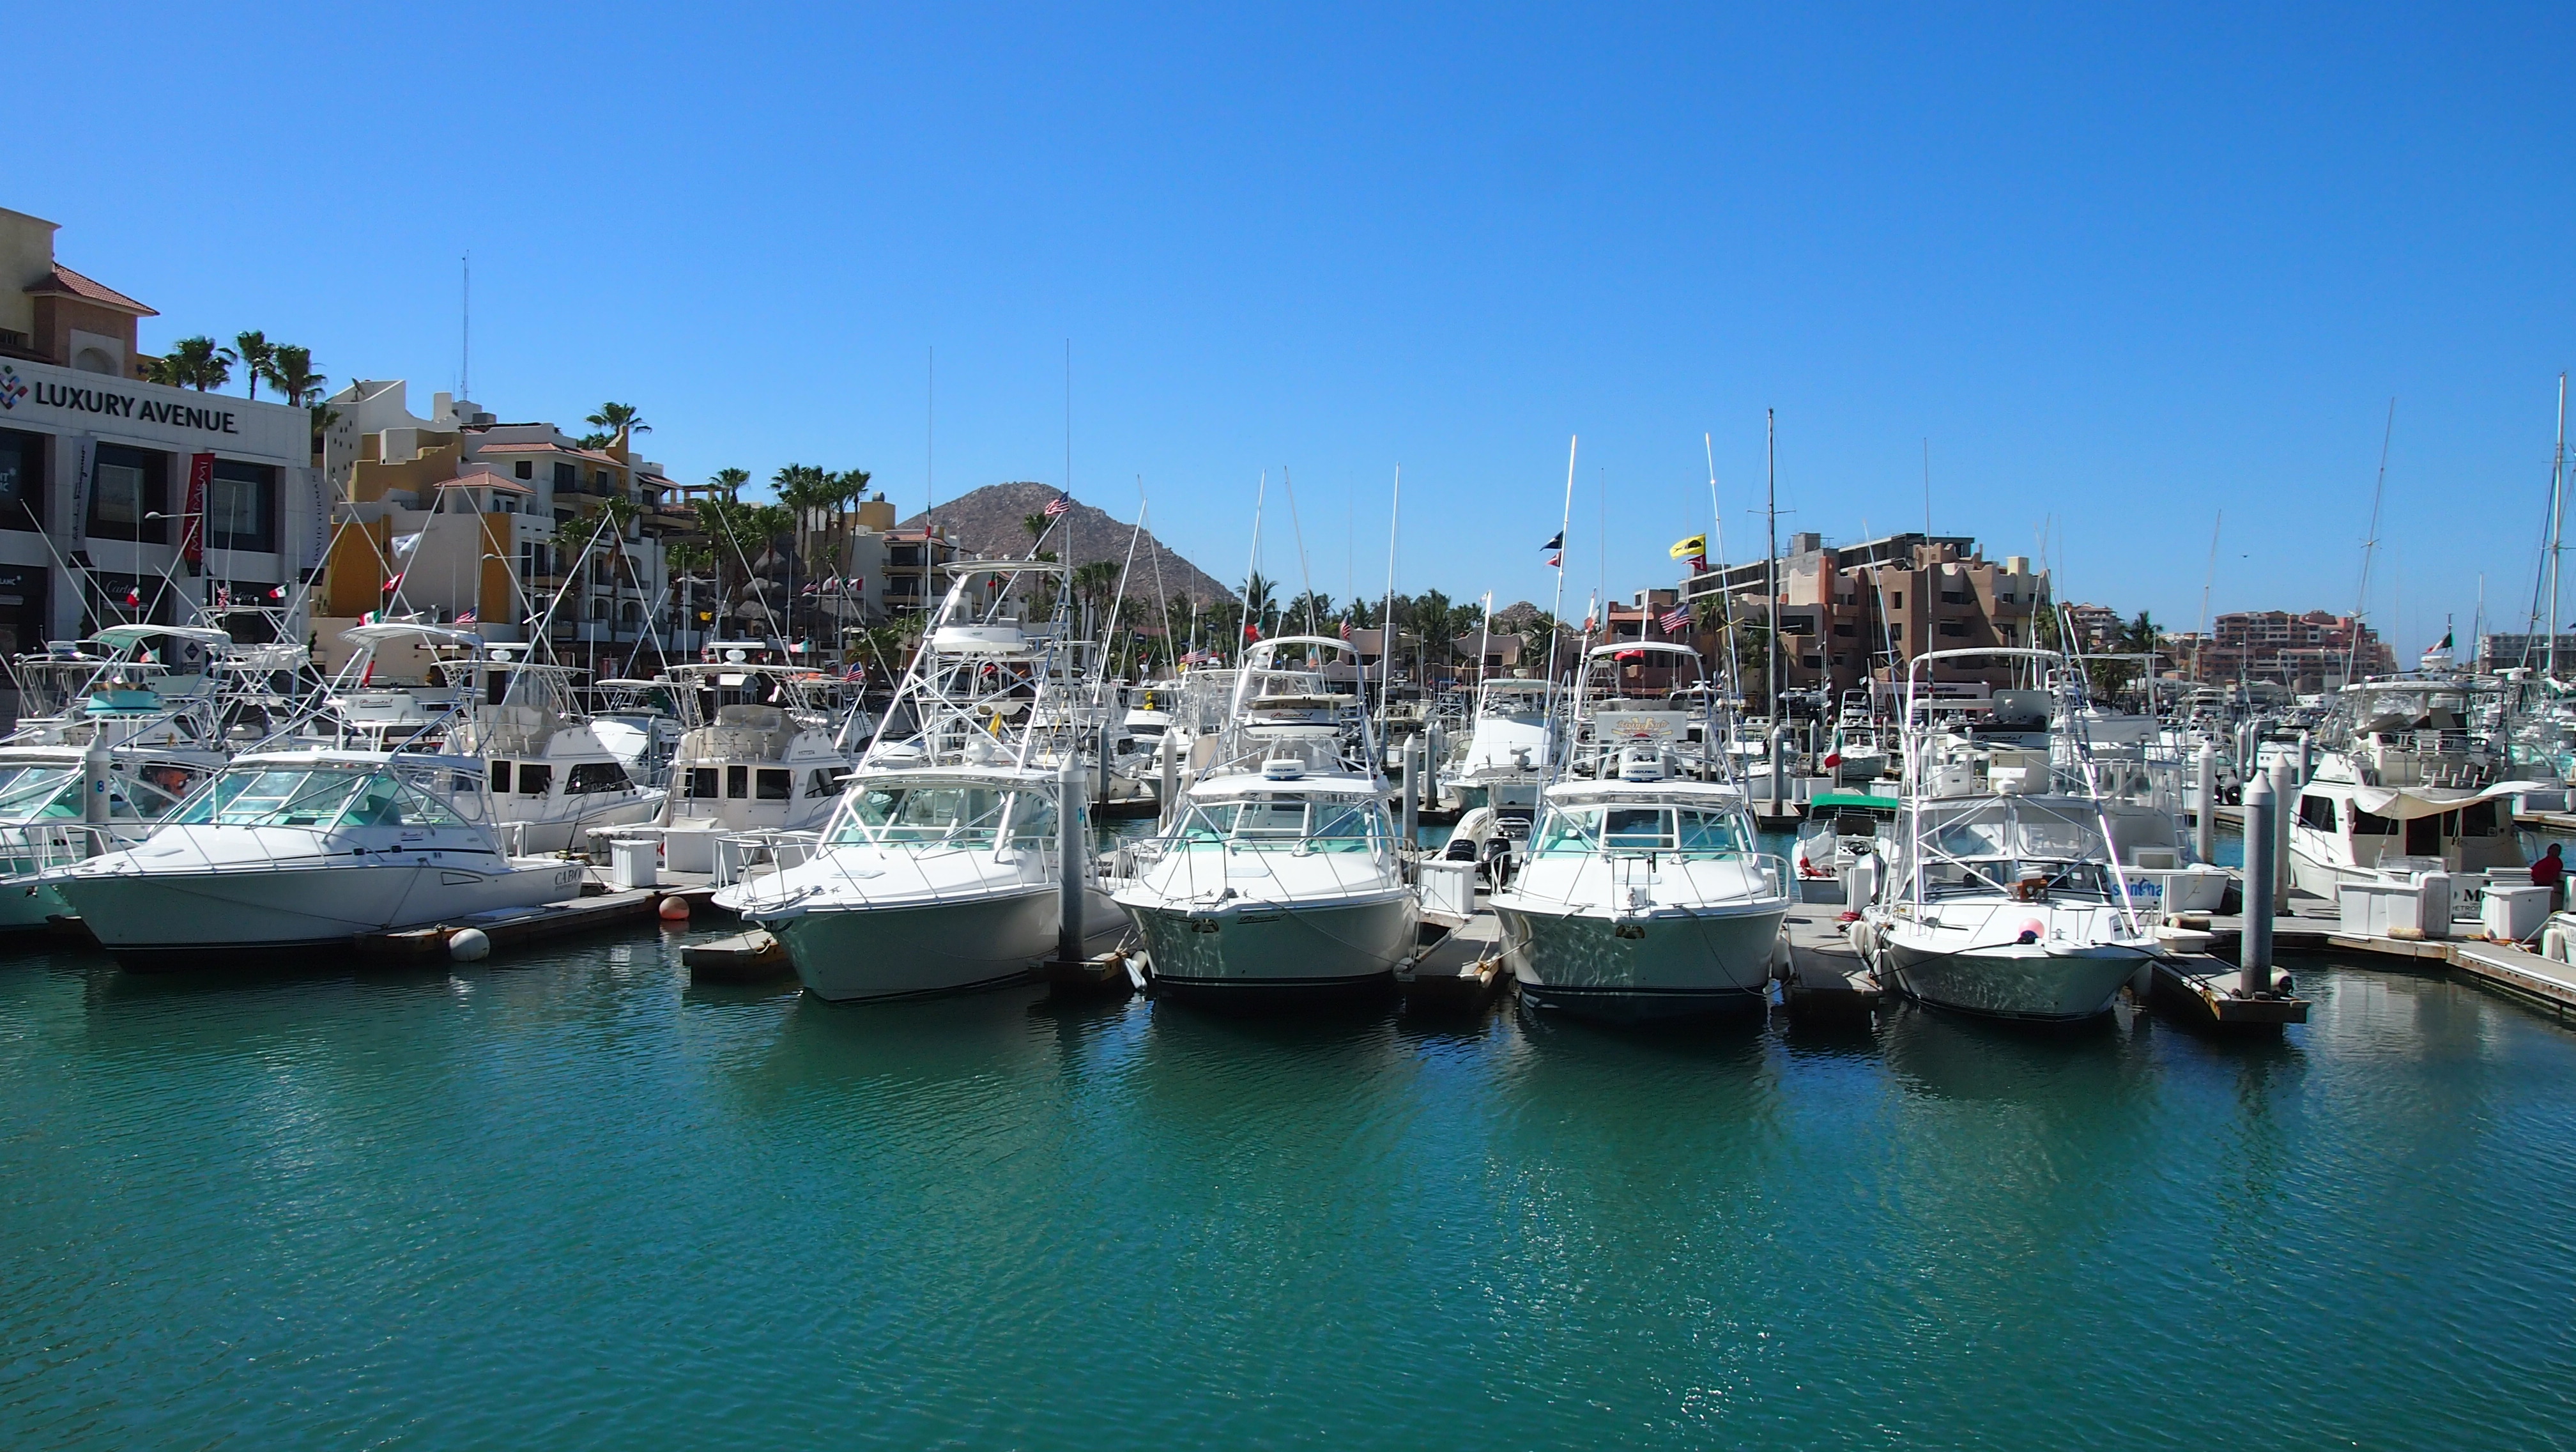
sea, water, dock, boat, vehicle, bay, harbor, marina, port, creativecommons, san, infrastructure, boats, dreamsresortspa, cabo, lucas